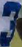
Number: 3